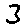
Label: 3